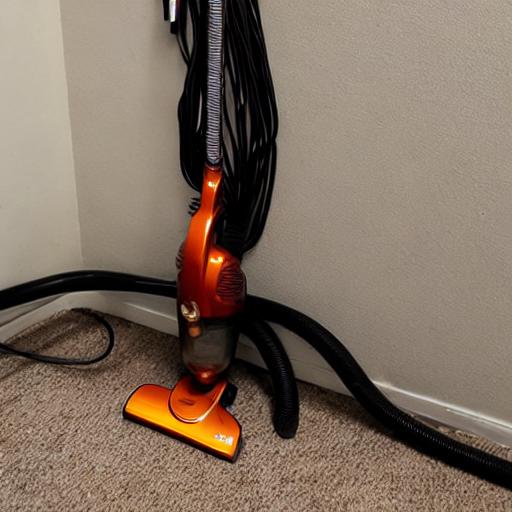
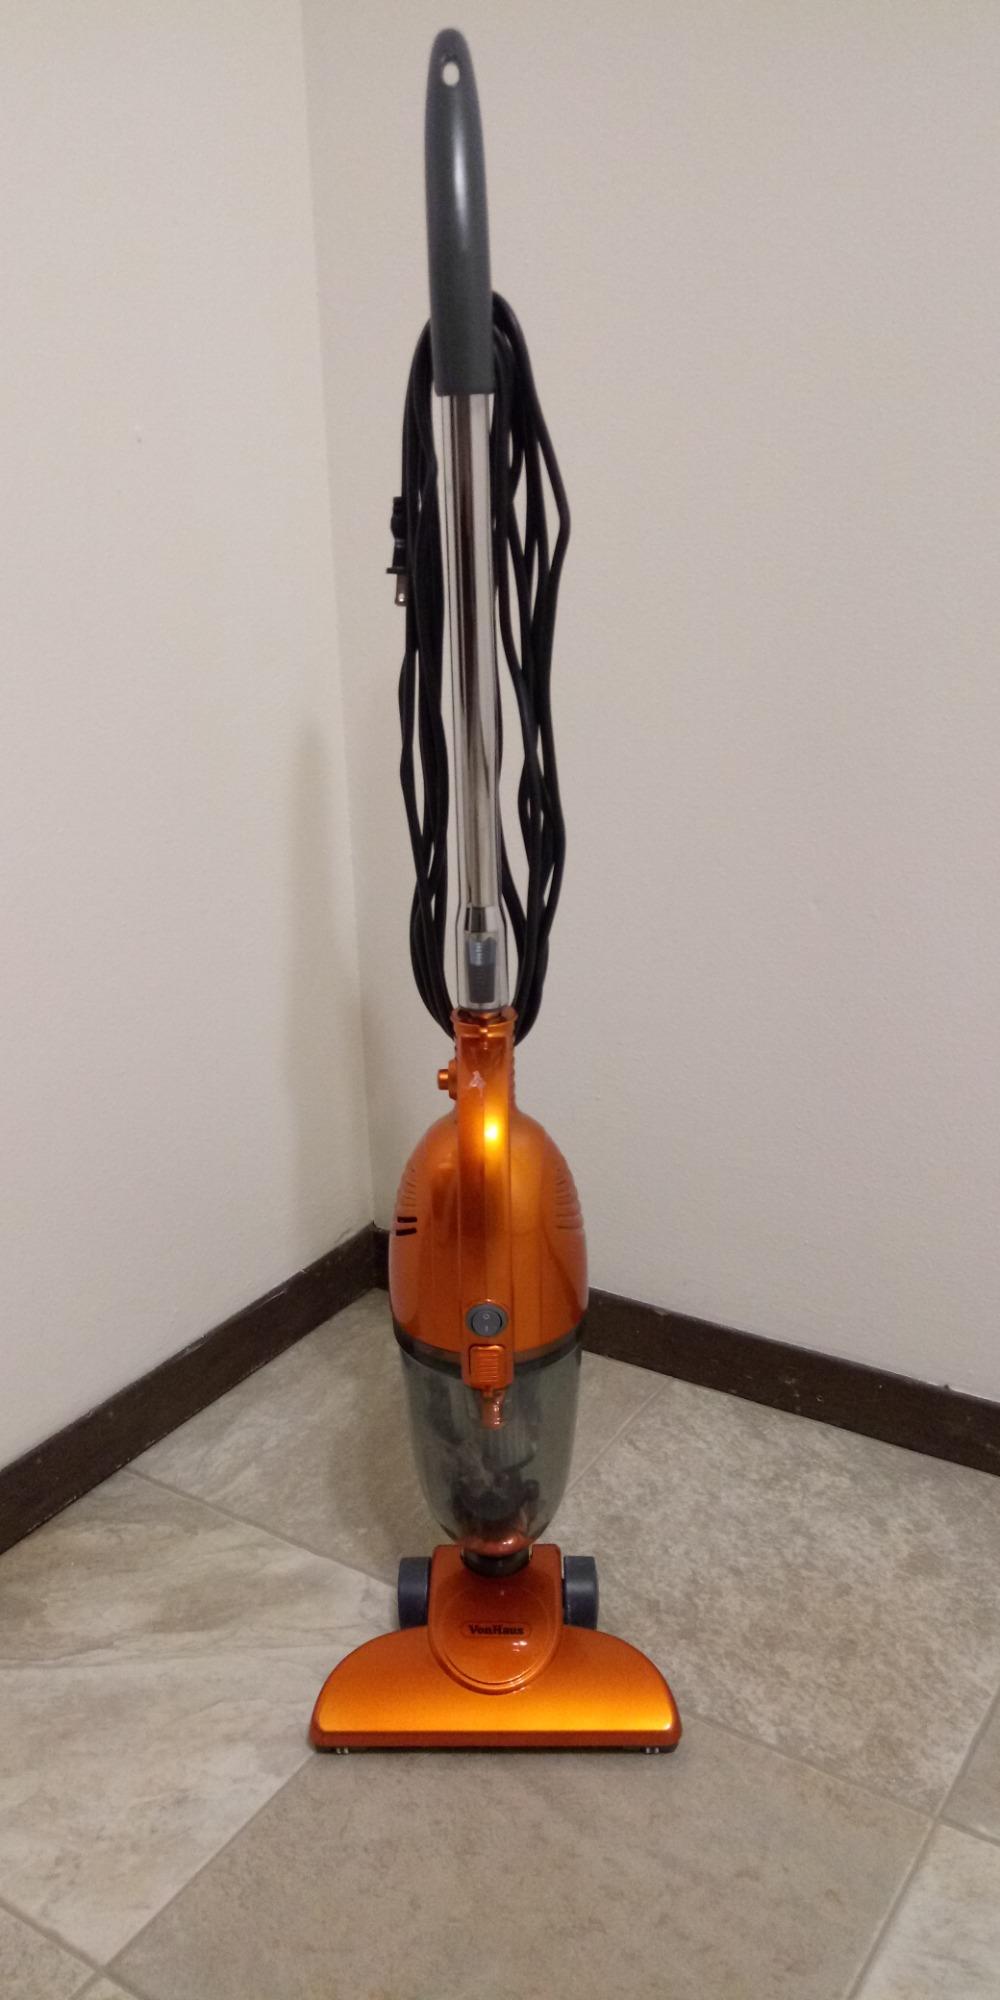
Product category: items_vacuum
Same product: no